Jan J. Dominique

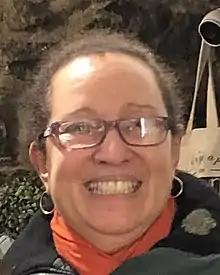
Jan J. Dominique in Quebec in 2019

Jan J. Dominique (born January 25, 1953, in Port-au-Prince, Haiti) is a Canadian writer, journalist, radio host, and teacher from Haiti.